Oti Fossae

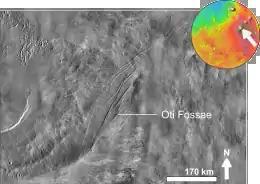
Oti Fossae based on THEMIS day-time image

Oti Fossae is a group of fossae (troughs) in the Phoenicis Lacus quadrangle on Mars, located at 9.3° S and 116.8° W. It is 370 km long and was named after a classical albedo feature.